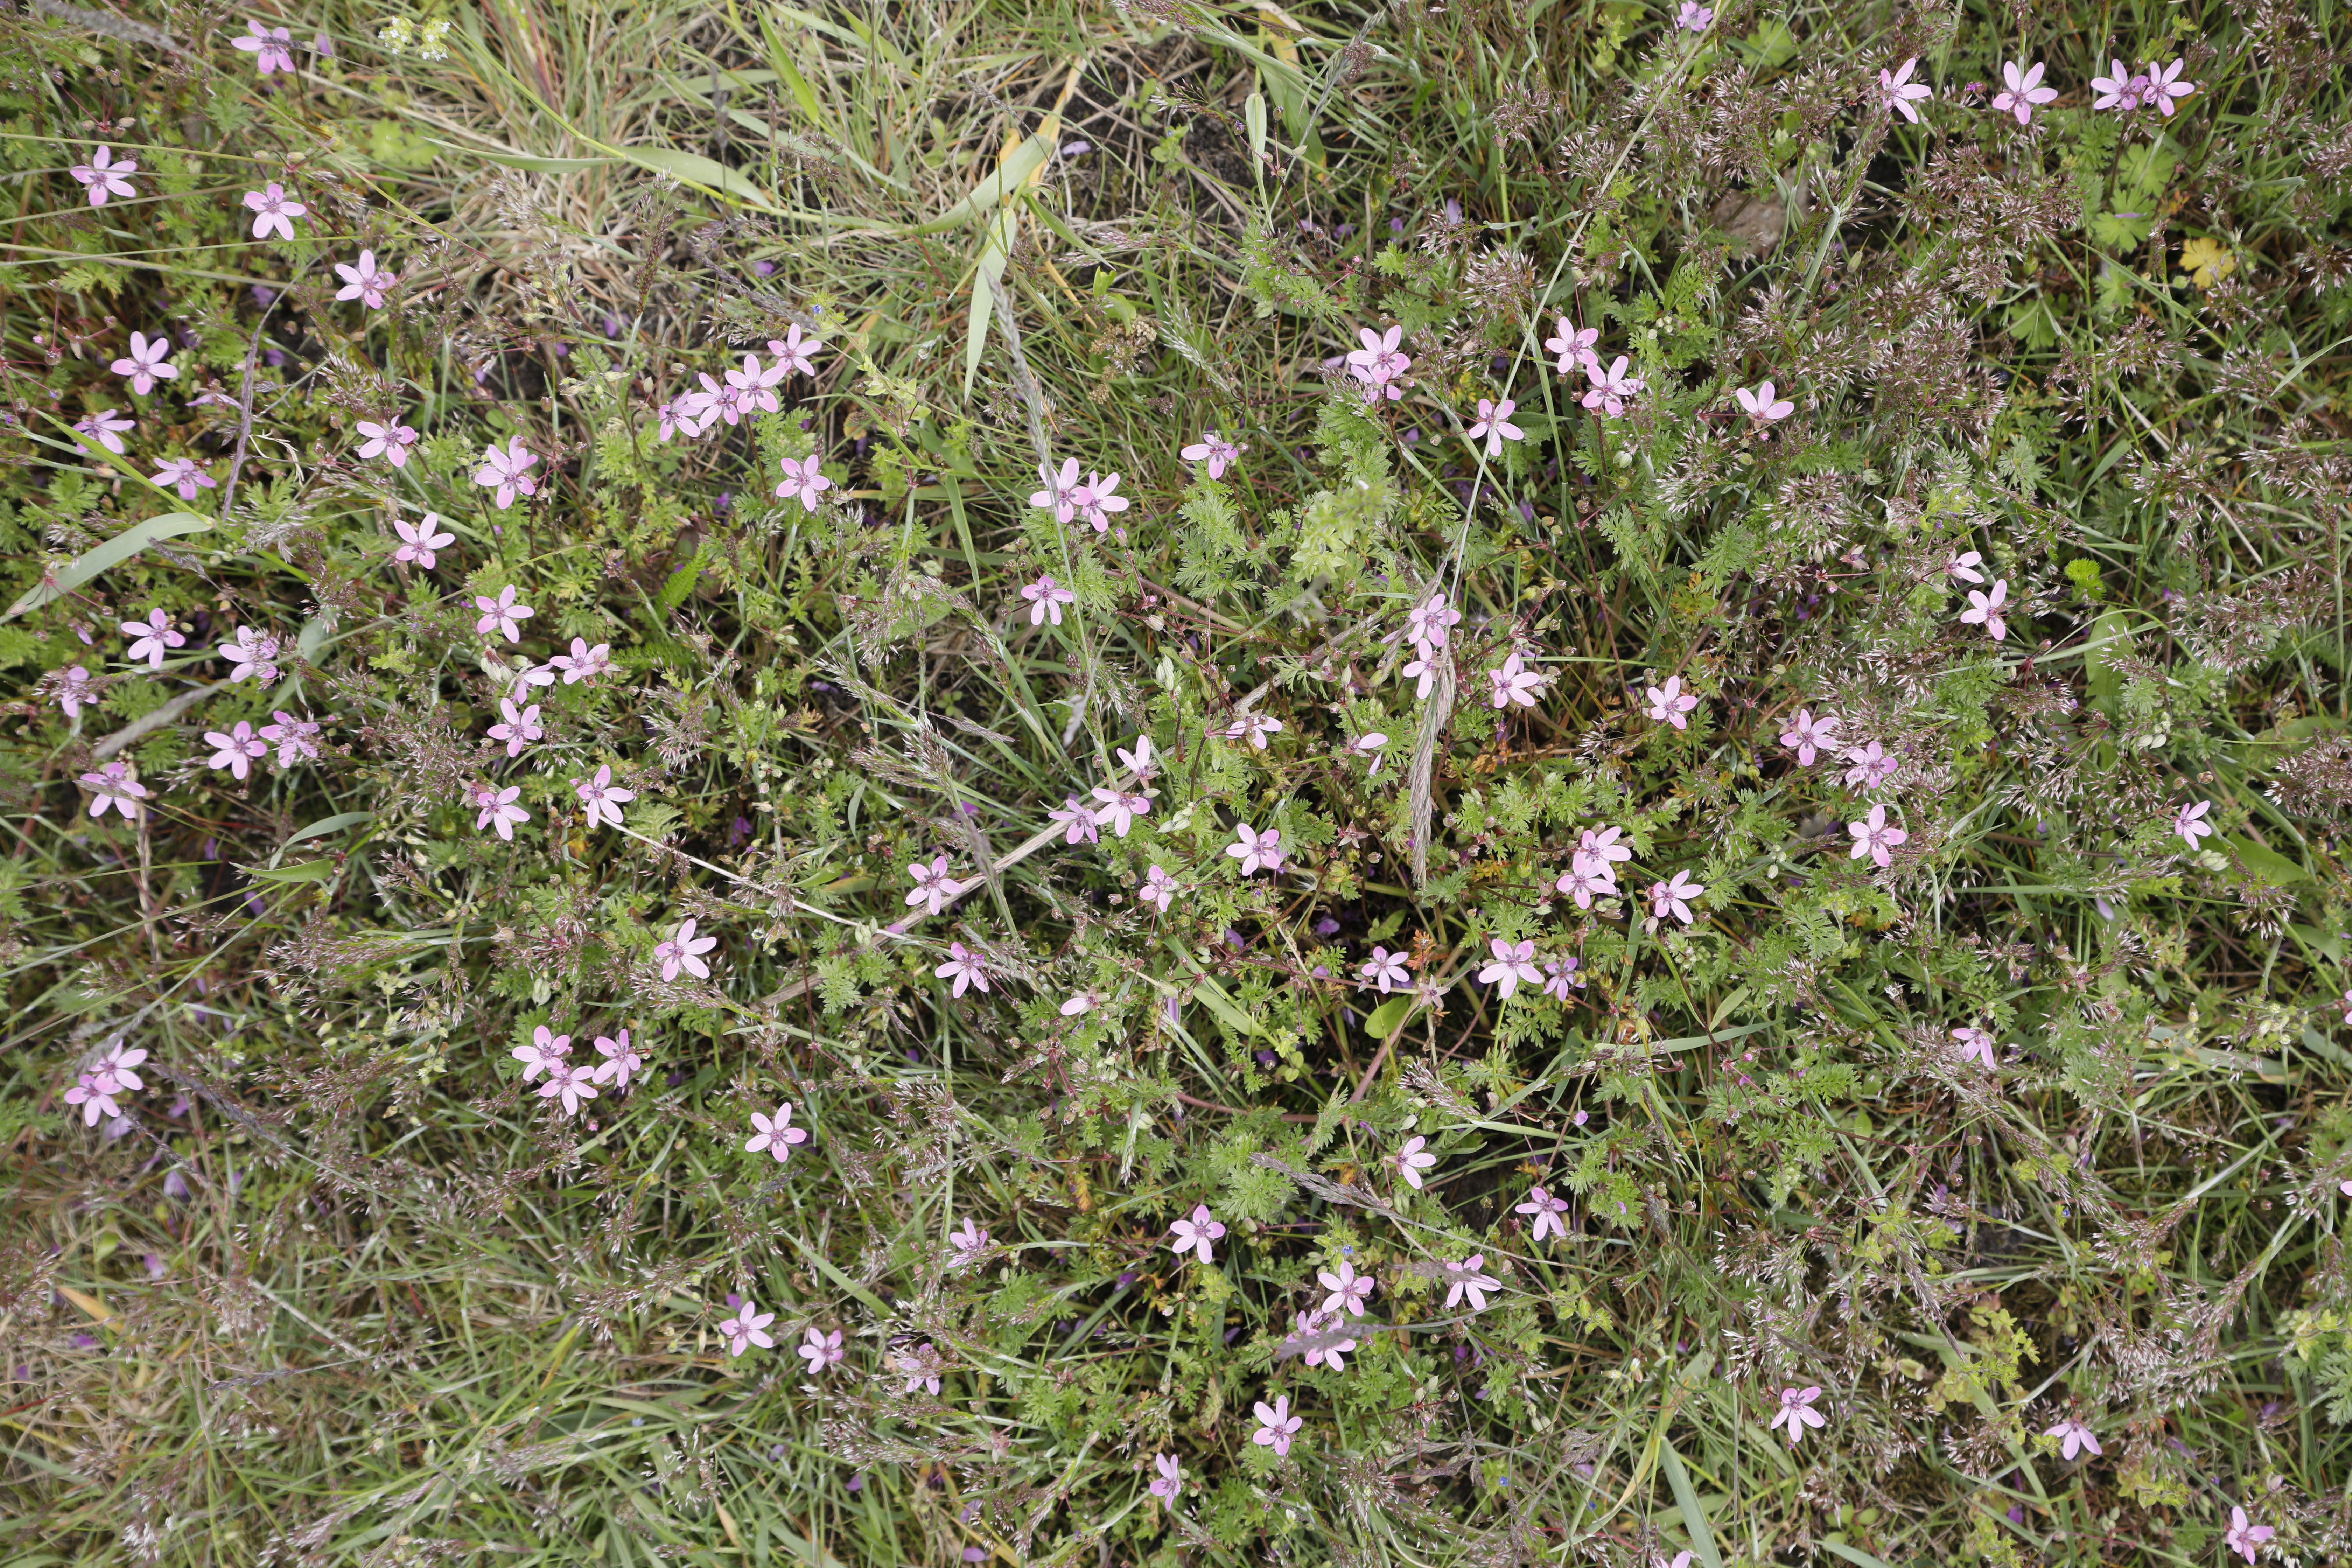
Plant species: Erodium cicutarium, Geranium molle